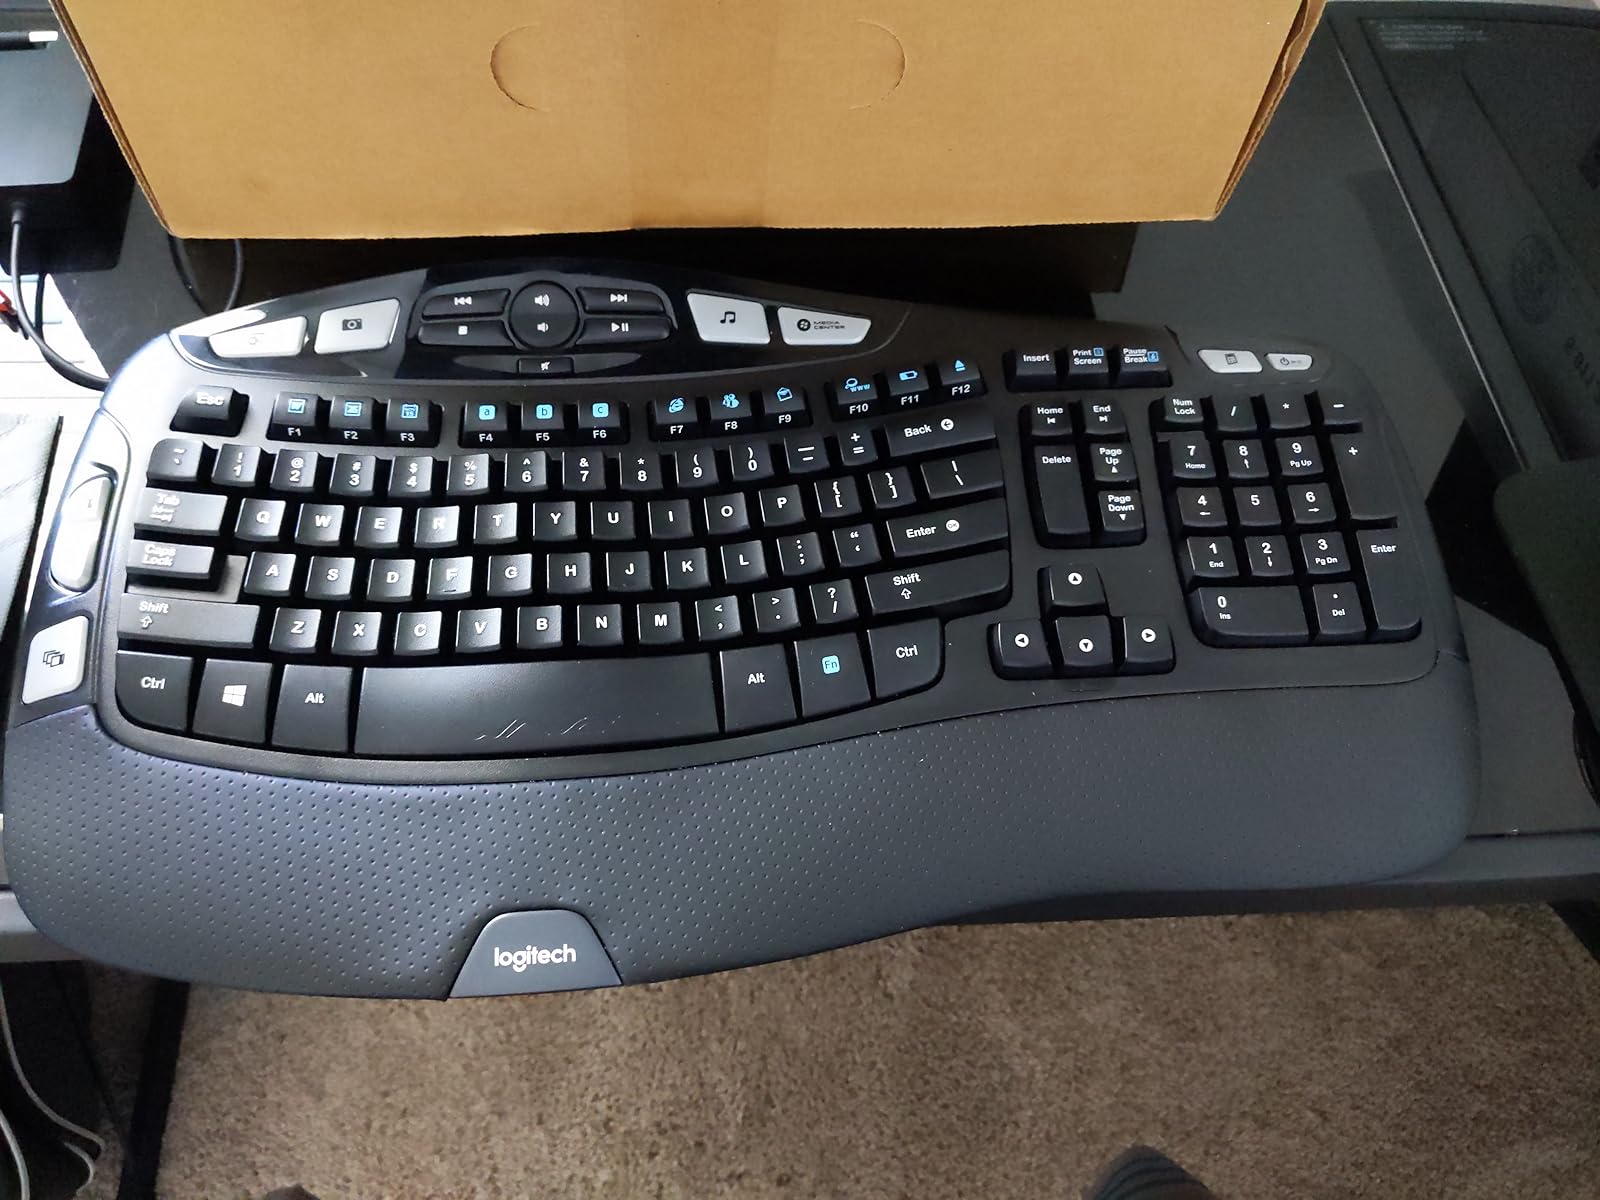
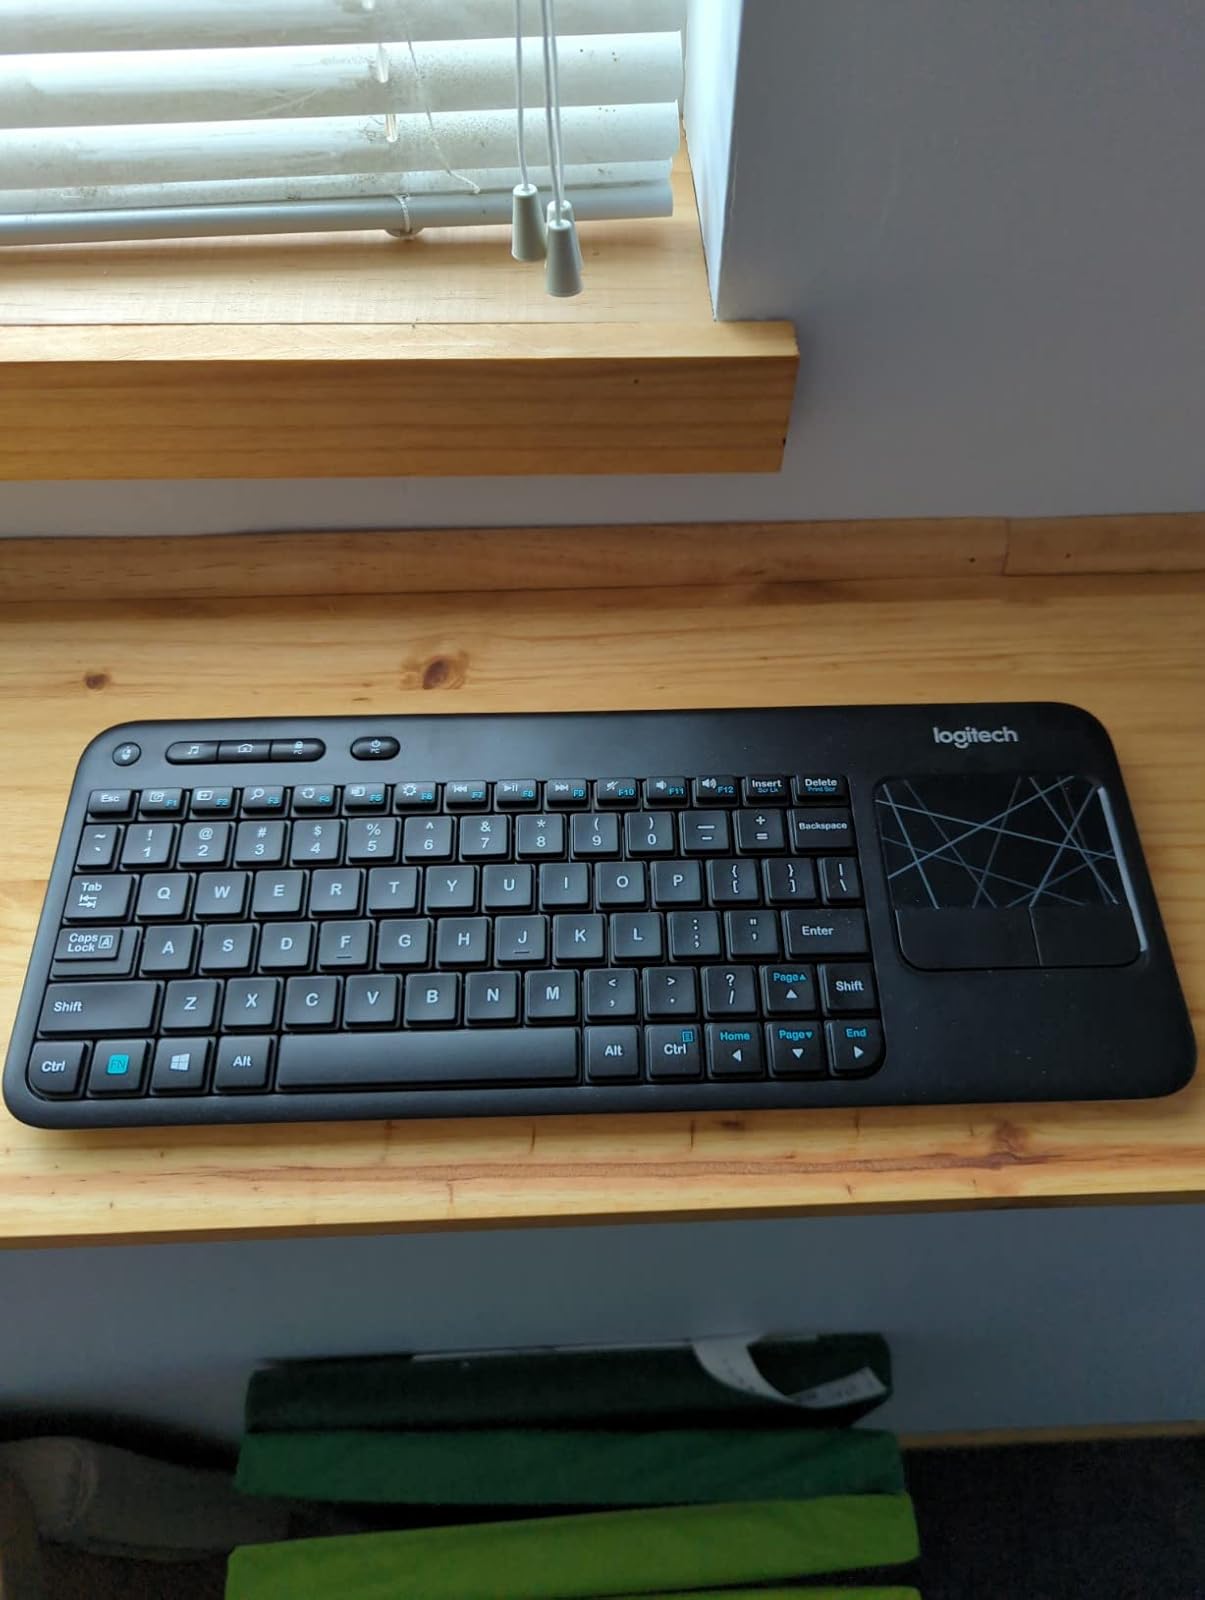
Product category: keyboard
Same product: no